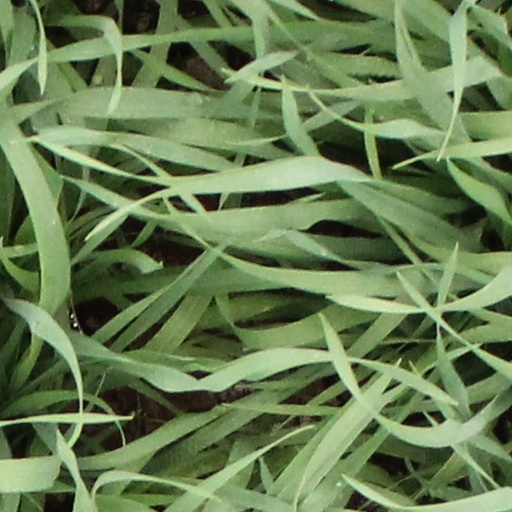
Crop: wheat